Slovakia

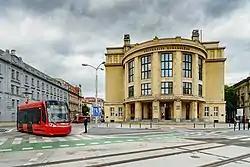
Comenius University headquarters in Bratislava

The Slovak government encourages foreign investment since it is one of the driving forces of the economy. Slovakia is an attractive country for foreign investors mainly because of its low wages, low tax rates, well educated labour force, favourable geographic location in the heart of Central Europe, strong political stability and good international relations reinforced by the country's accession to the European Union. Some regions, mostly at the east of Slovakia have failed to attract major investment, which has aggravated regional disparities in many economic and social areas.